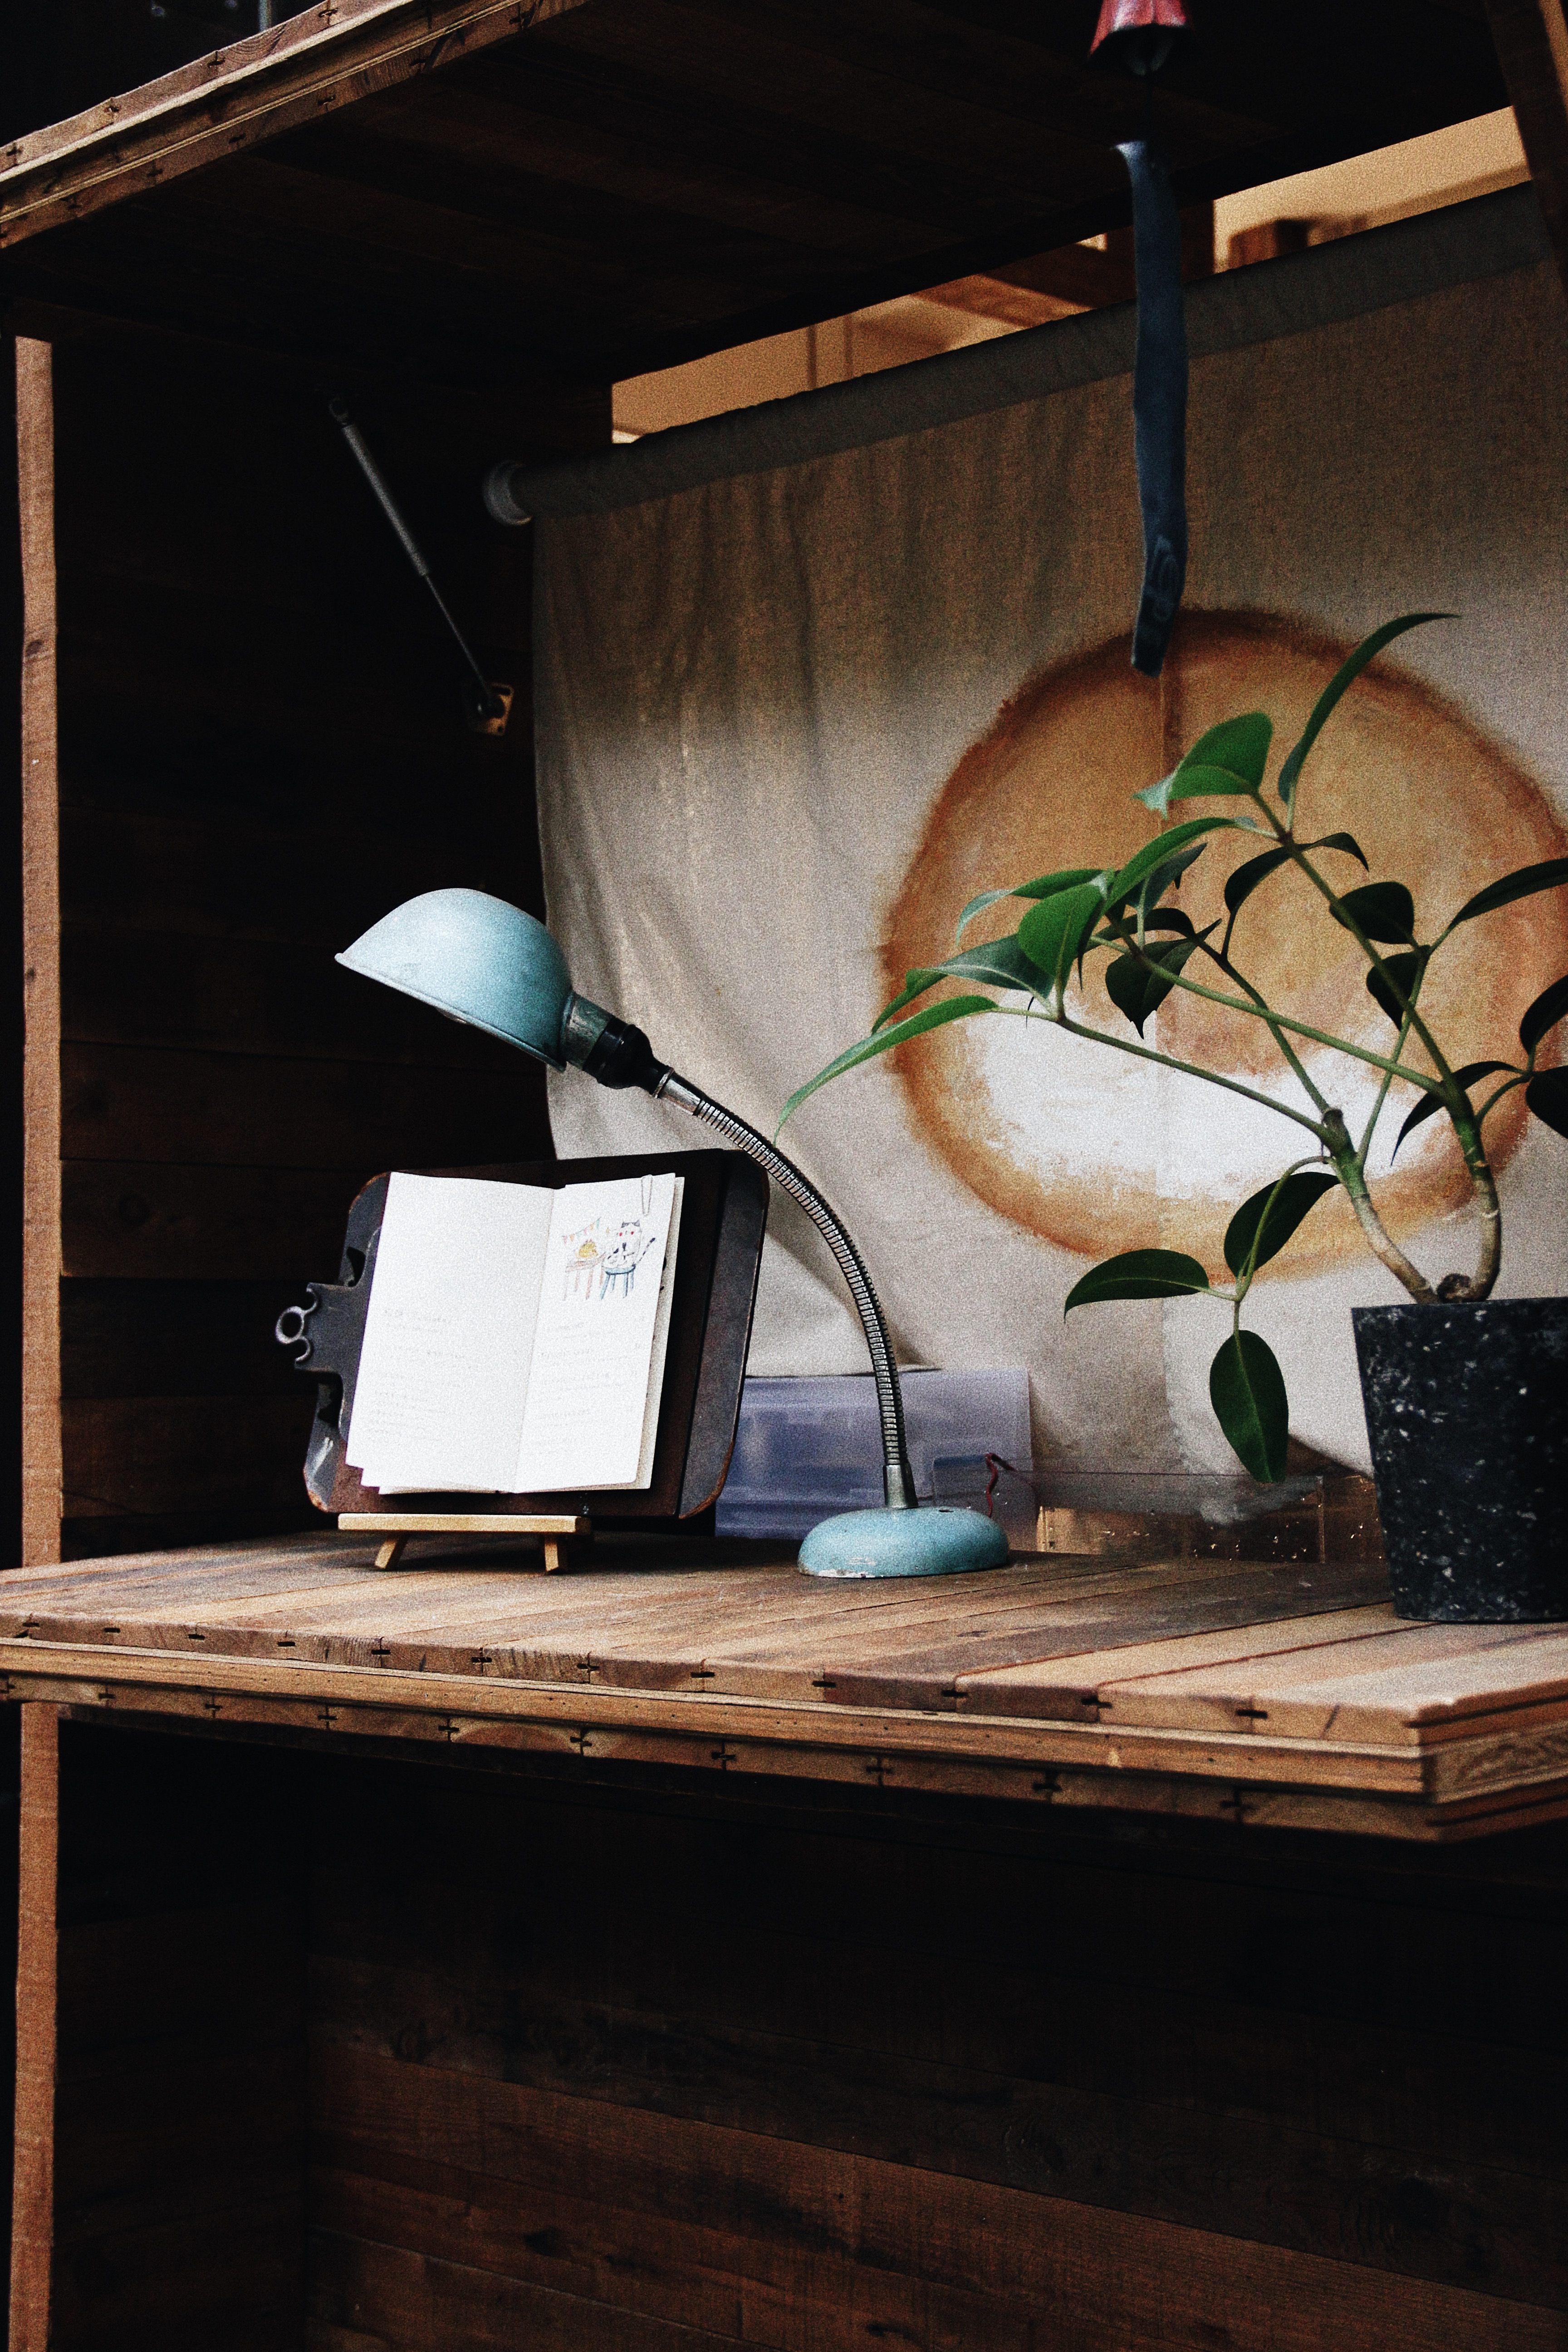
wood, window, wall, color, furniture, lighting, interior design, art, design